Richard Steadman

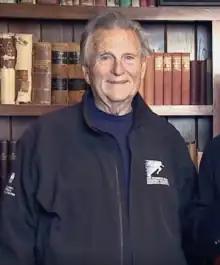
Steadman in 2016

J. Richard Steadman (June 4, 1937 – January 20, 2023) was an American orthopedic surgeon and founder of The Steadman Clinic and Steadman Philippon Research Institute (SPRI) located in Vail, Colorado. Steadman revolutionized orthopedic surgery. For a time, he was a clinical professor at the University of Texas Southwestern Medical Center in Dallas, but was known for his work in the area of microfracture surgery, and for treating injured sports stars from around the world. In January 2014, he announced his retirement from his surgical practice.